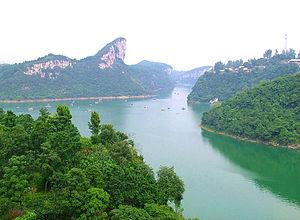
Le district de Huaxi est une subdivision administrative de la province du Guizhou en Chine. Il est placé sous la juridiction de la ville-préfecture de Guiyang. Il abrite l'Université du Guizhou.